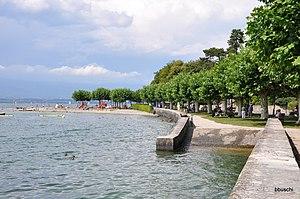
Cet article présente une liste des plages et autres sites de baignade du Léman.